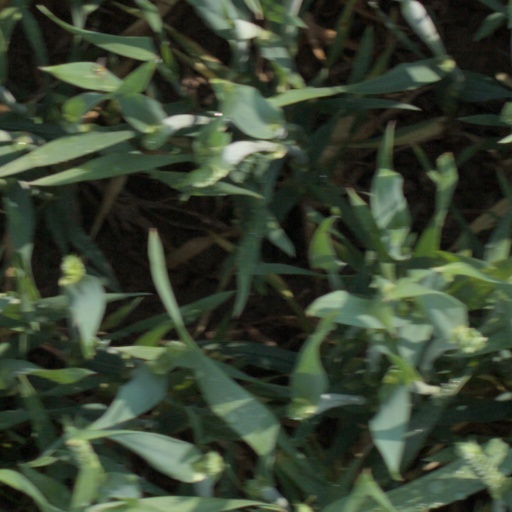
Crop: wheat